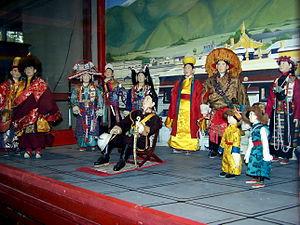
La Maison Alexandra David-Neel, aussi appelée Samten Dzong, est un musée et un centre d'interprétation consacré à l'écrivaine orientaliste Alexandra David-Néel, situé dans l'ancienne résidence d'Alexandra David-Néel à Digne-les-Bains en France.